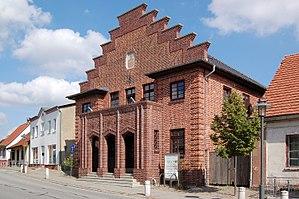
Garz est une commune d'Allemagne, située dans l'arrondissement de Poméranie-Occidentale-Rügen du Land de Mecklembourg-Poméranie occidentale.